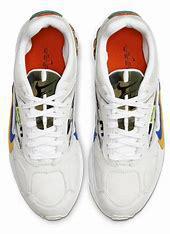
Brand: Nike
Model: Air Ghost Racer